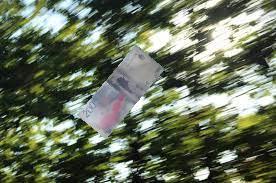
Denominación: 200